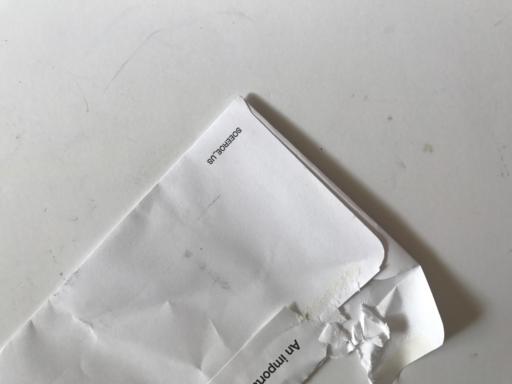
Label: paper